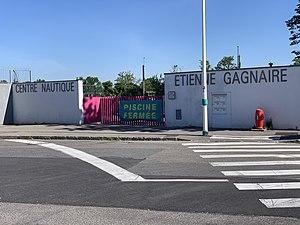
Centre nautique Étienne Gagnaire (Villeurbanne) fermé pour cause de virus (mai 2020).
Étienne, Claude, Marie Gagnaire, né le 17 avril 1906 à Saint-Étienne et mort le 19 septembre 1980 à Villeurbanne est député du Rhône de 1956 à 1958, député de la 6ᵉ circonscription du Rhône de 1973 à 1978 et maire de Villeurbanne de 1954 à 1977.